University of Southern Queensland

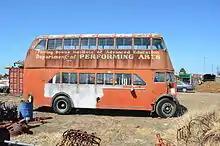
1952 Leyland OPD2 bus used by the Department of Performing Arts at the Darling Downs Institute of Advanced Education (DDIAE)

From 1980 to 1990, DDIAE grew significantly from 1,000 to 8,000 full-time student equivalents (EFTSL).